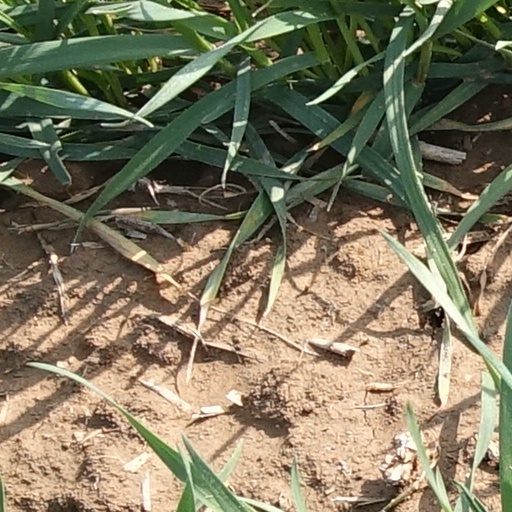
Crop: wheat